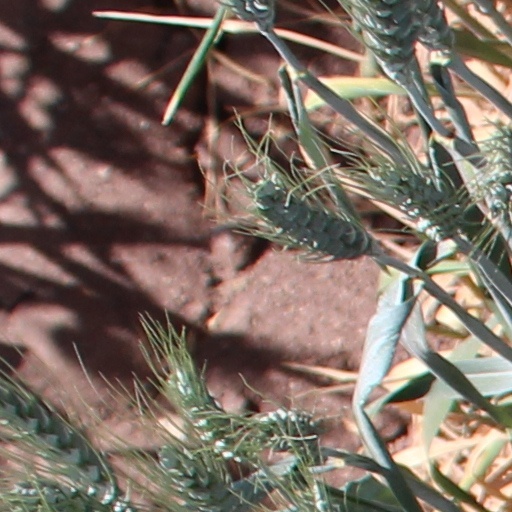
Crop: wheat